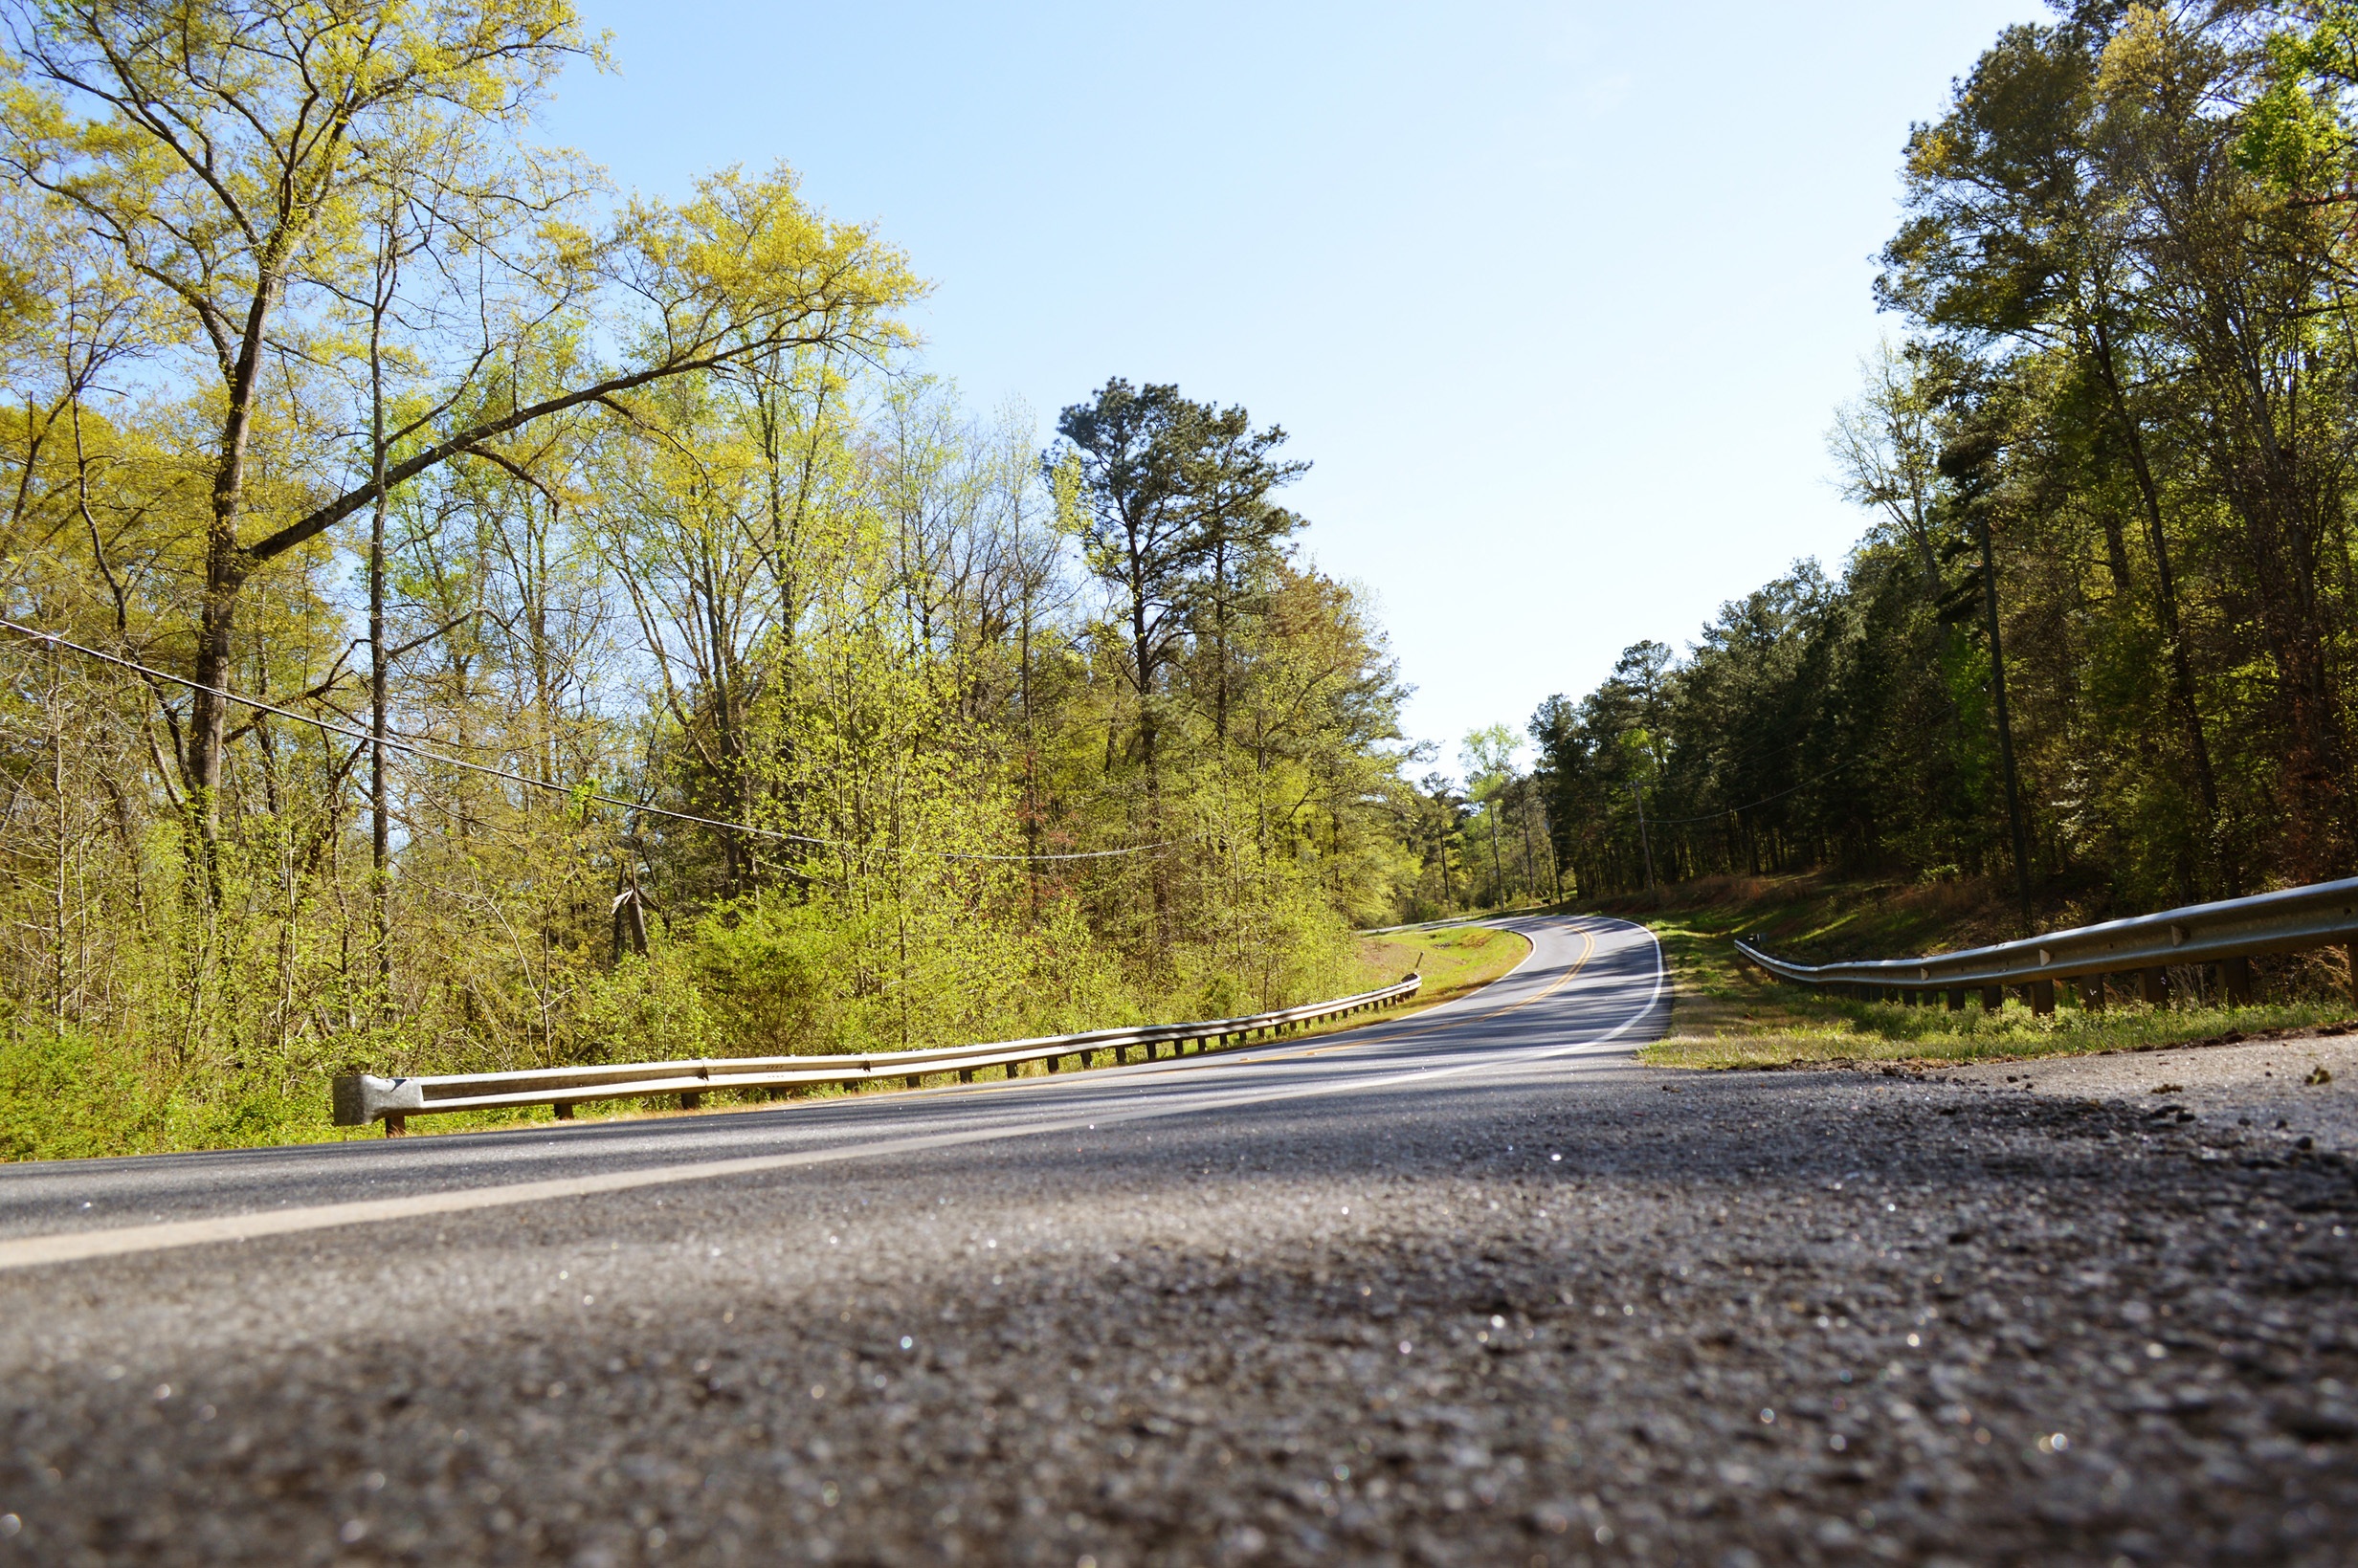
tree, nature, road, trail, highway, driving, asphalt, autumn, lane, road trip, woods, infrastructure, rural area, road surface, nonbuilding structure, altanta